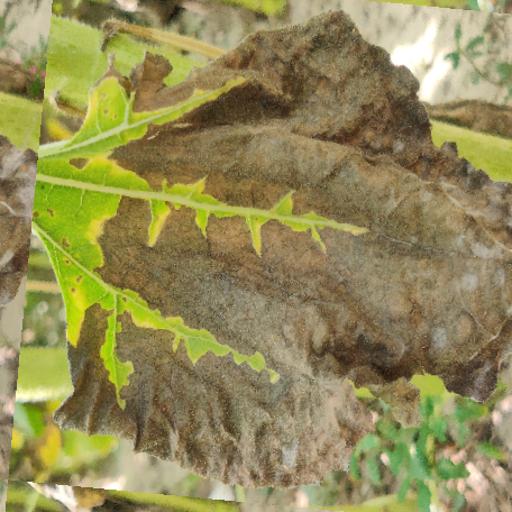
Label: Leaf_scars